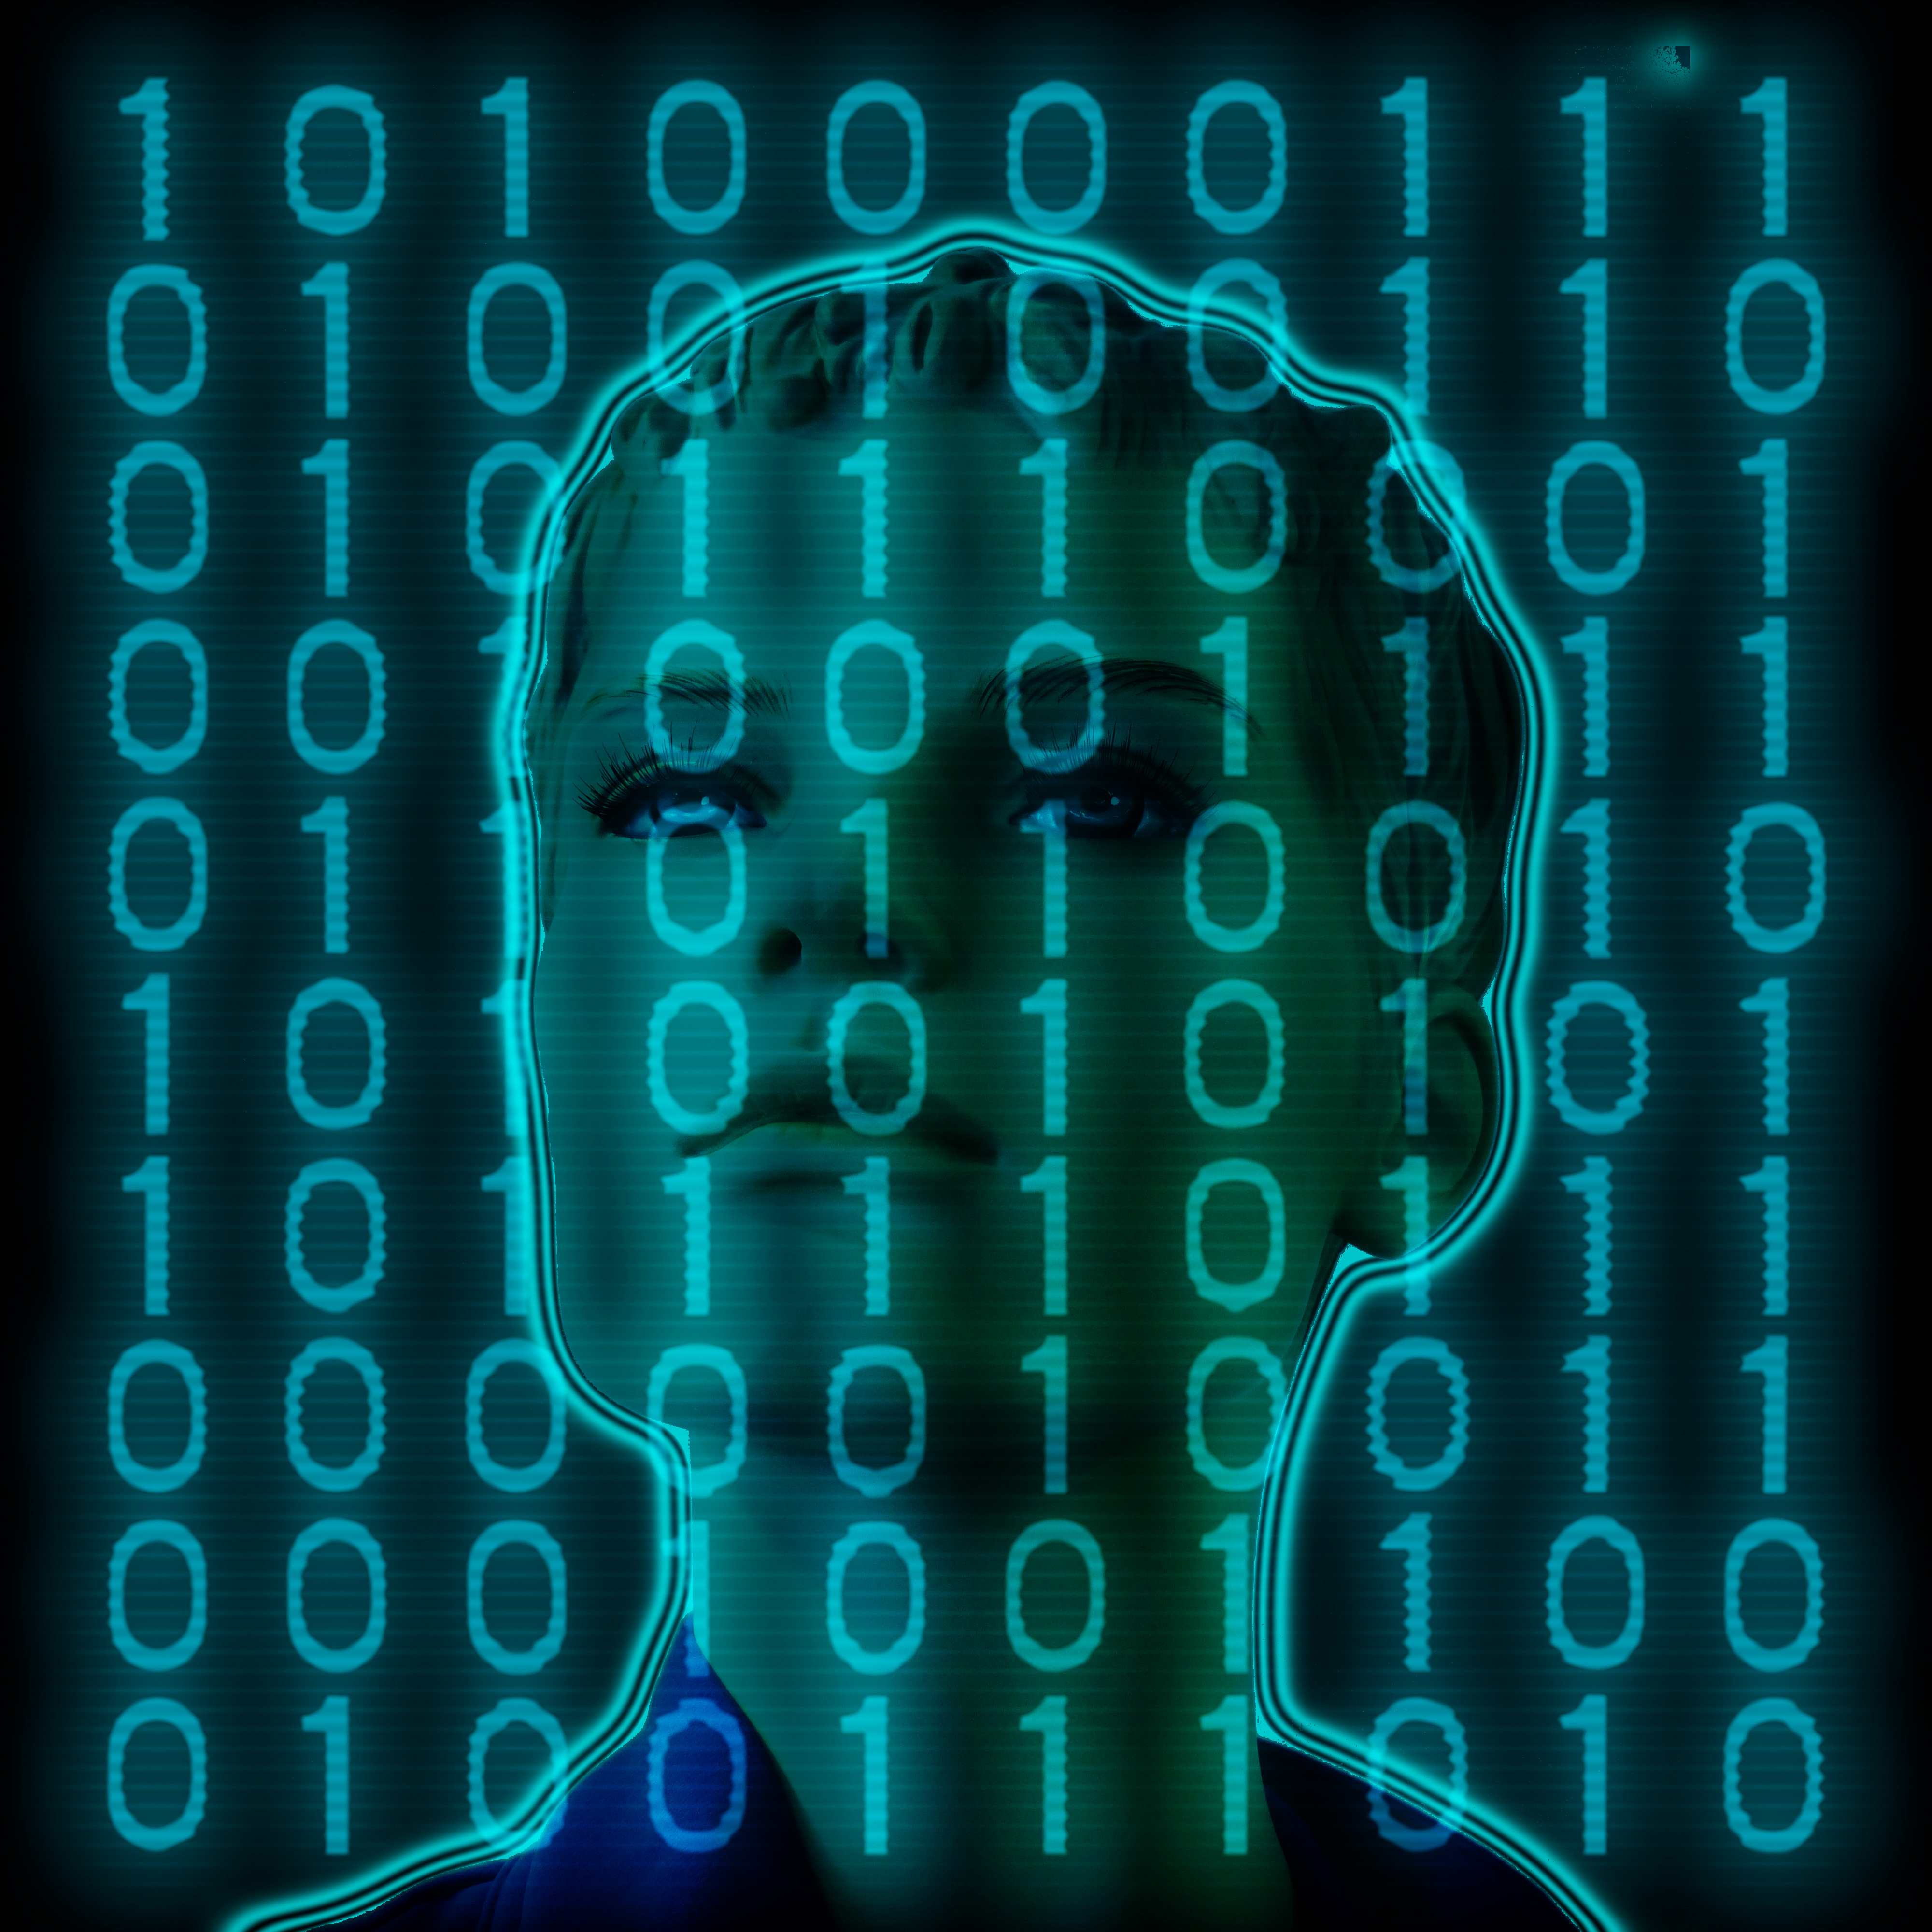
binary code, binary, binary system, byte, bits, administrator, virus, trojan, computer, digital, 1, software, code, developer, software development, program, hacker, blue, green, text, font, neon, computer wallpaper, organism, electric blue, graphics, graphic design, circle, pattern, neon sign, number